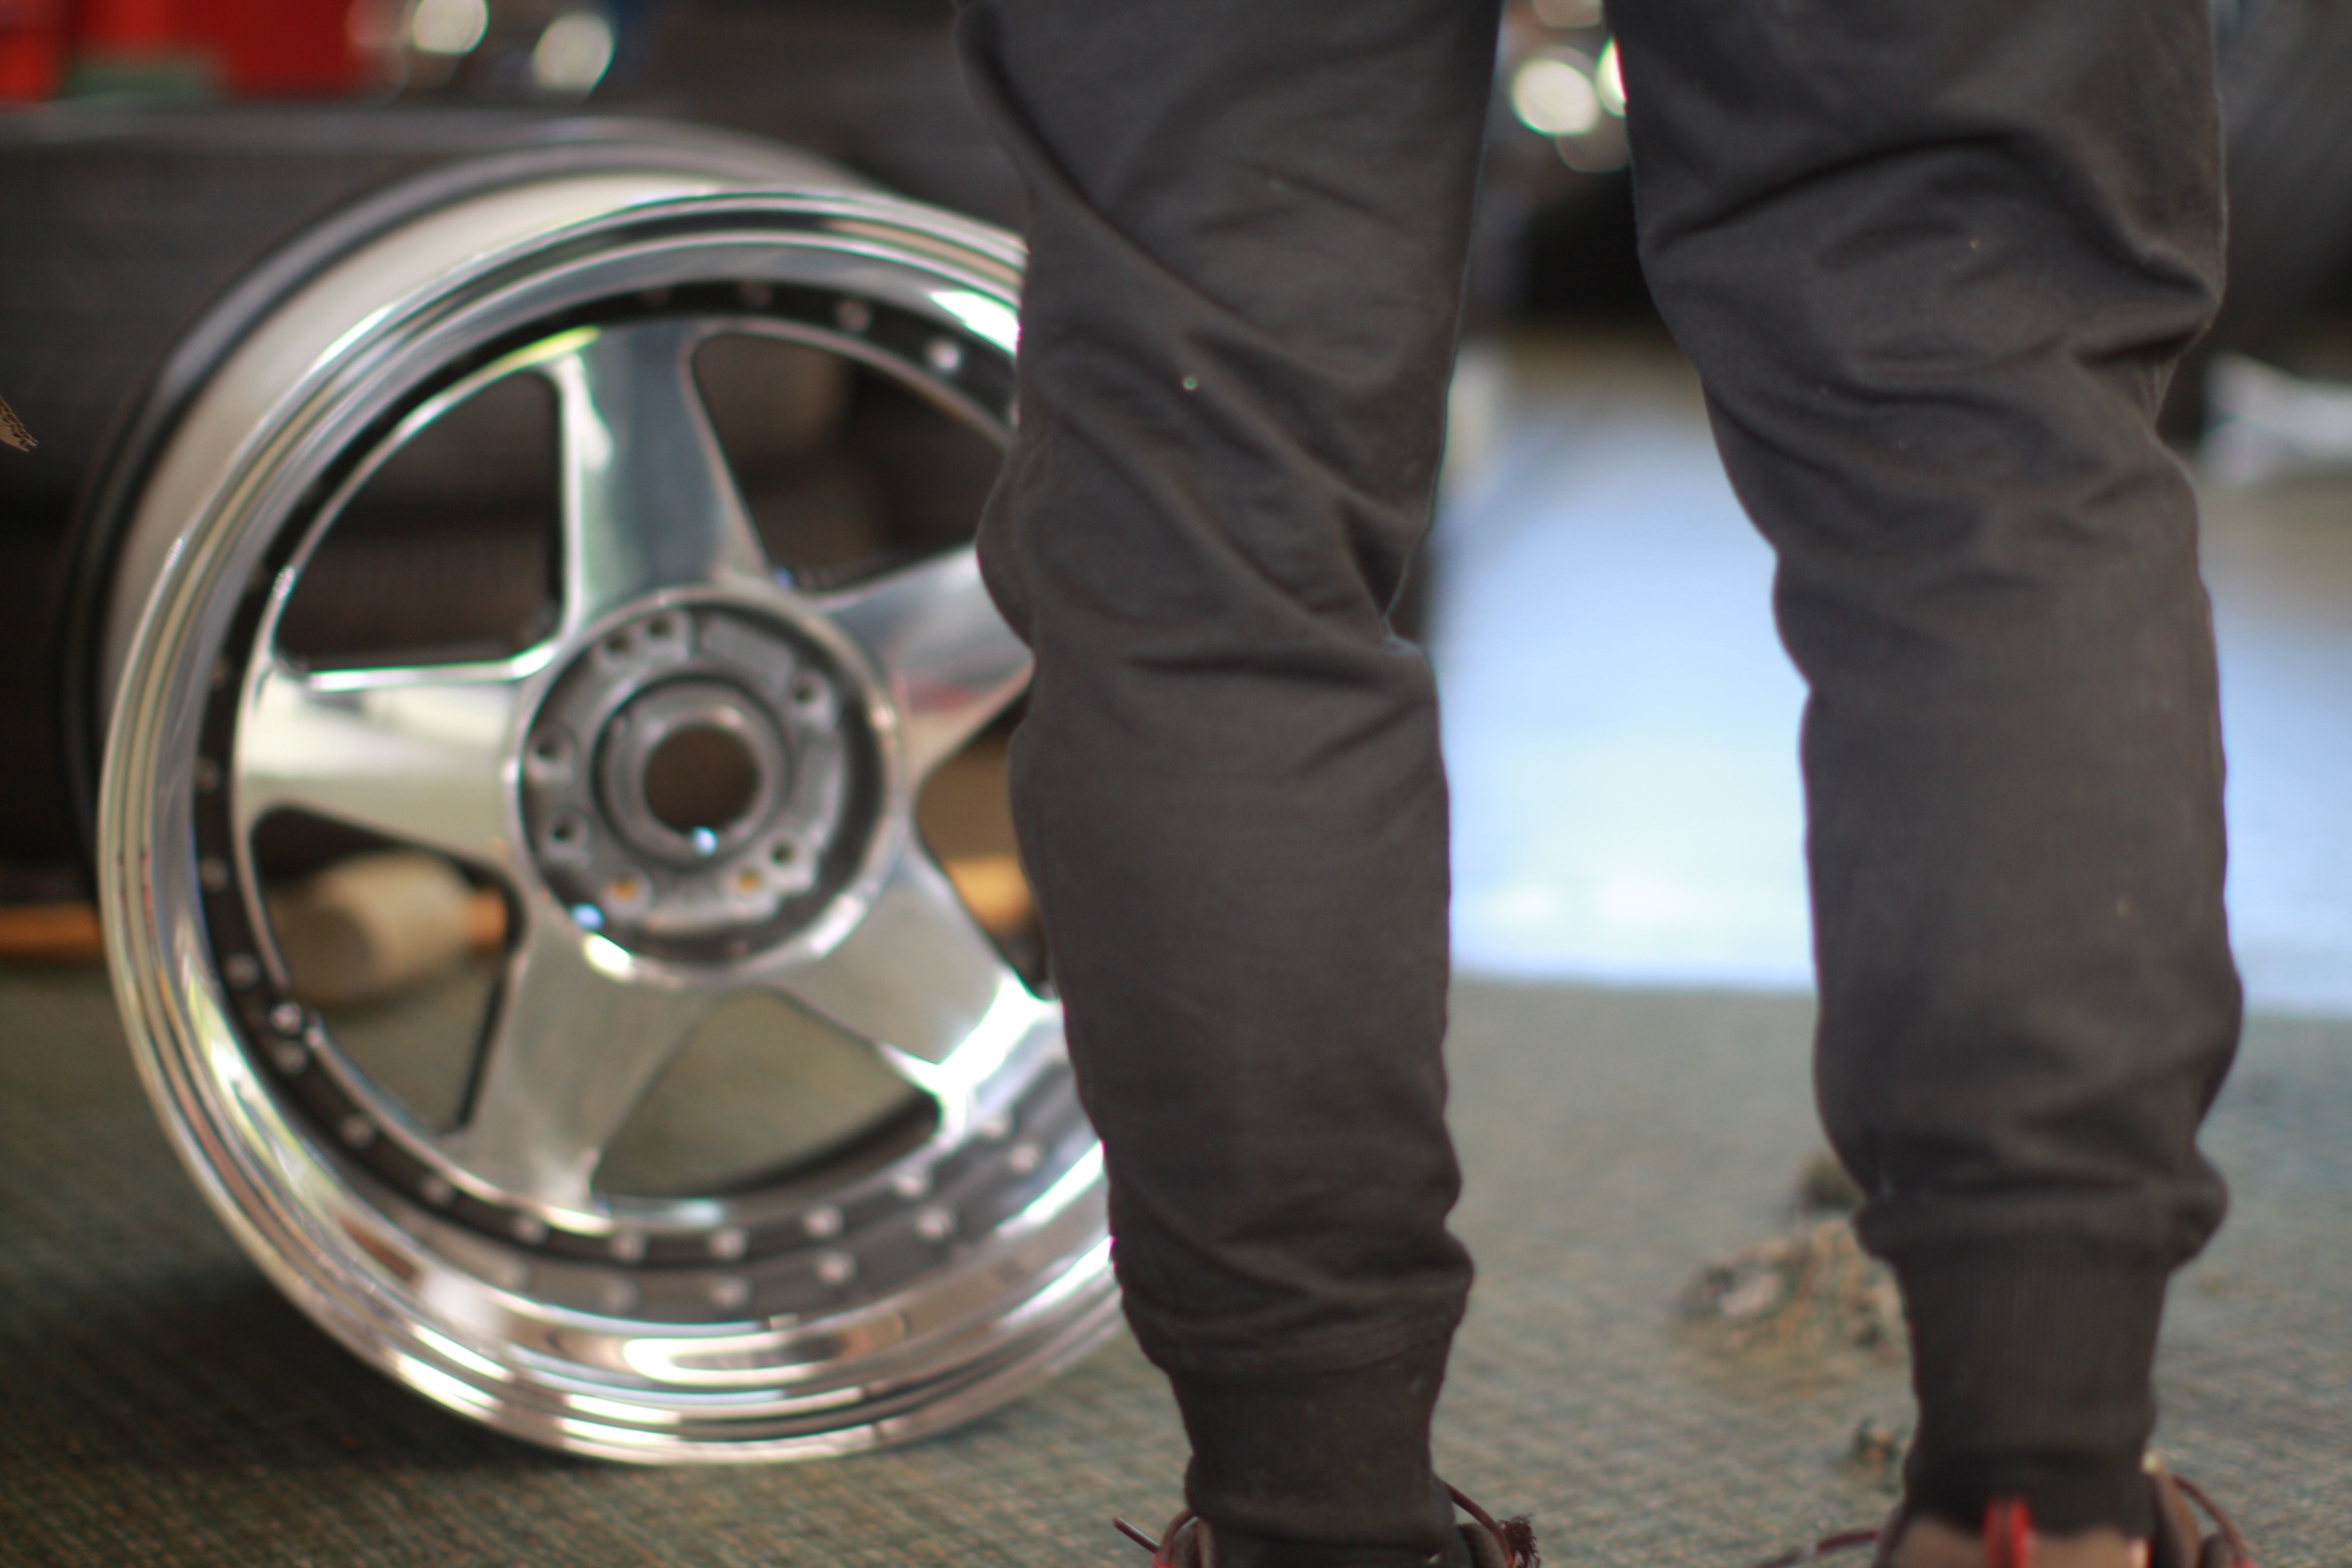
wheel, tire, rim, automotive tire